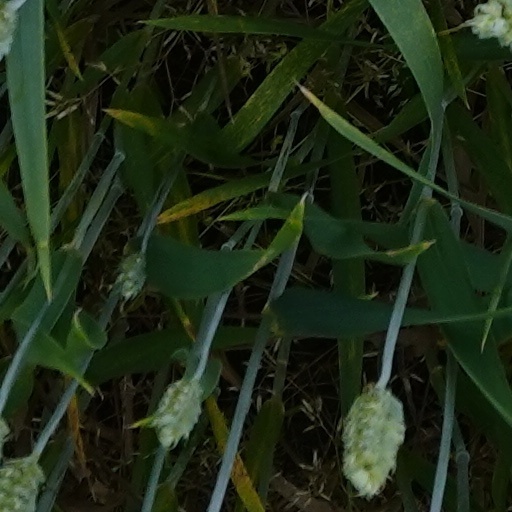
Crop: wheat